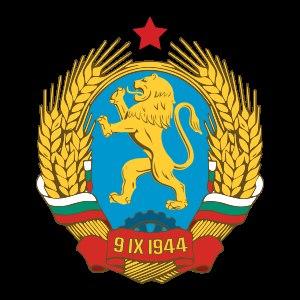
L'histoire du communisme recouvre l'ensemble des évolutions de ce courant d'idées et, par extension, celle des mouvances et des régimes politiques qui s'en sont réclamés. Le communisme se développe principalement au XXᵉ siècle, dont il constitue l'une des principales forces politiques : à son apogée, durant la seconde moitié du siècle, un quart de l'humanité vit sous un régime communiste.